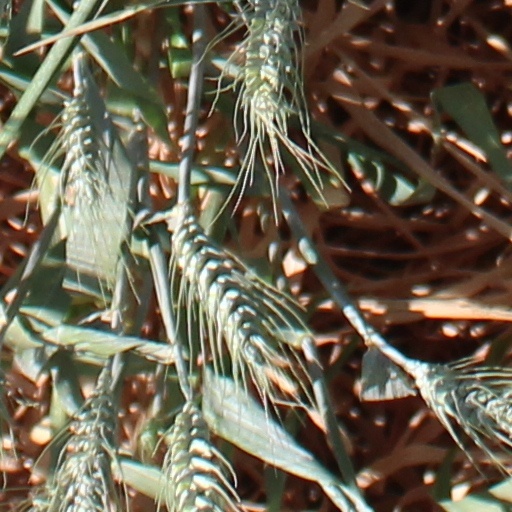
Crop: wheat